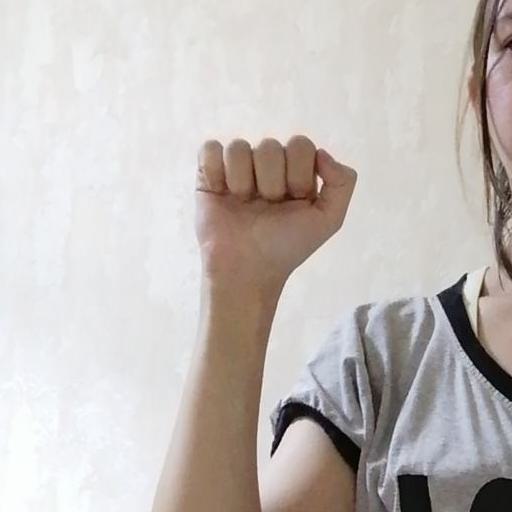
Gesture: fist